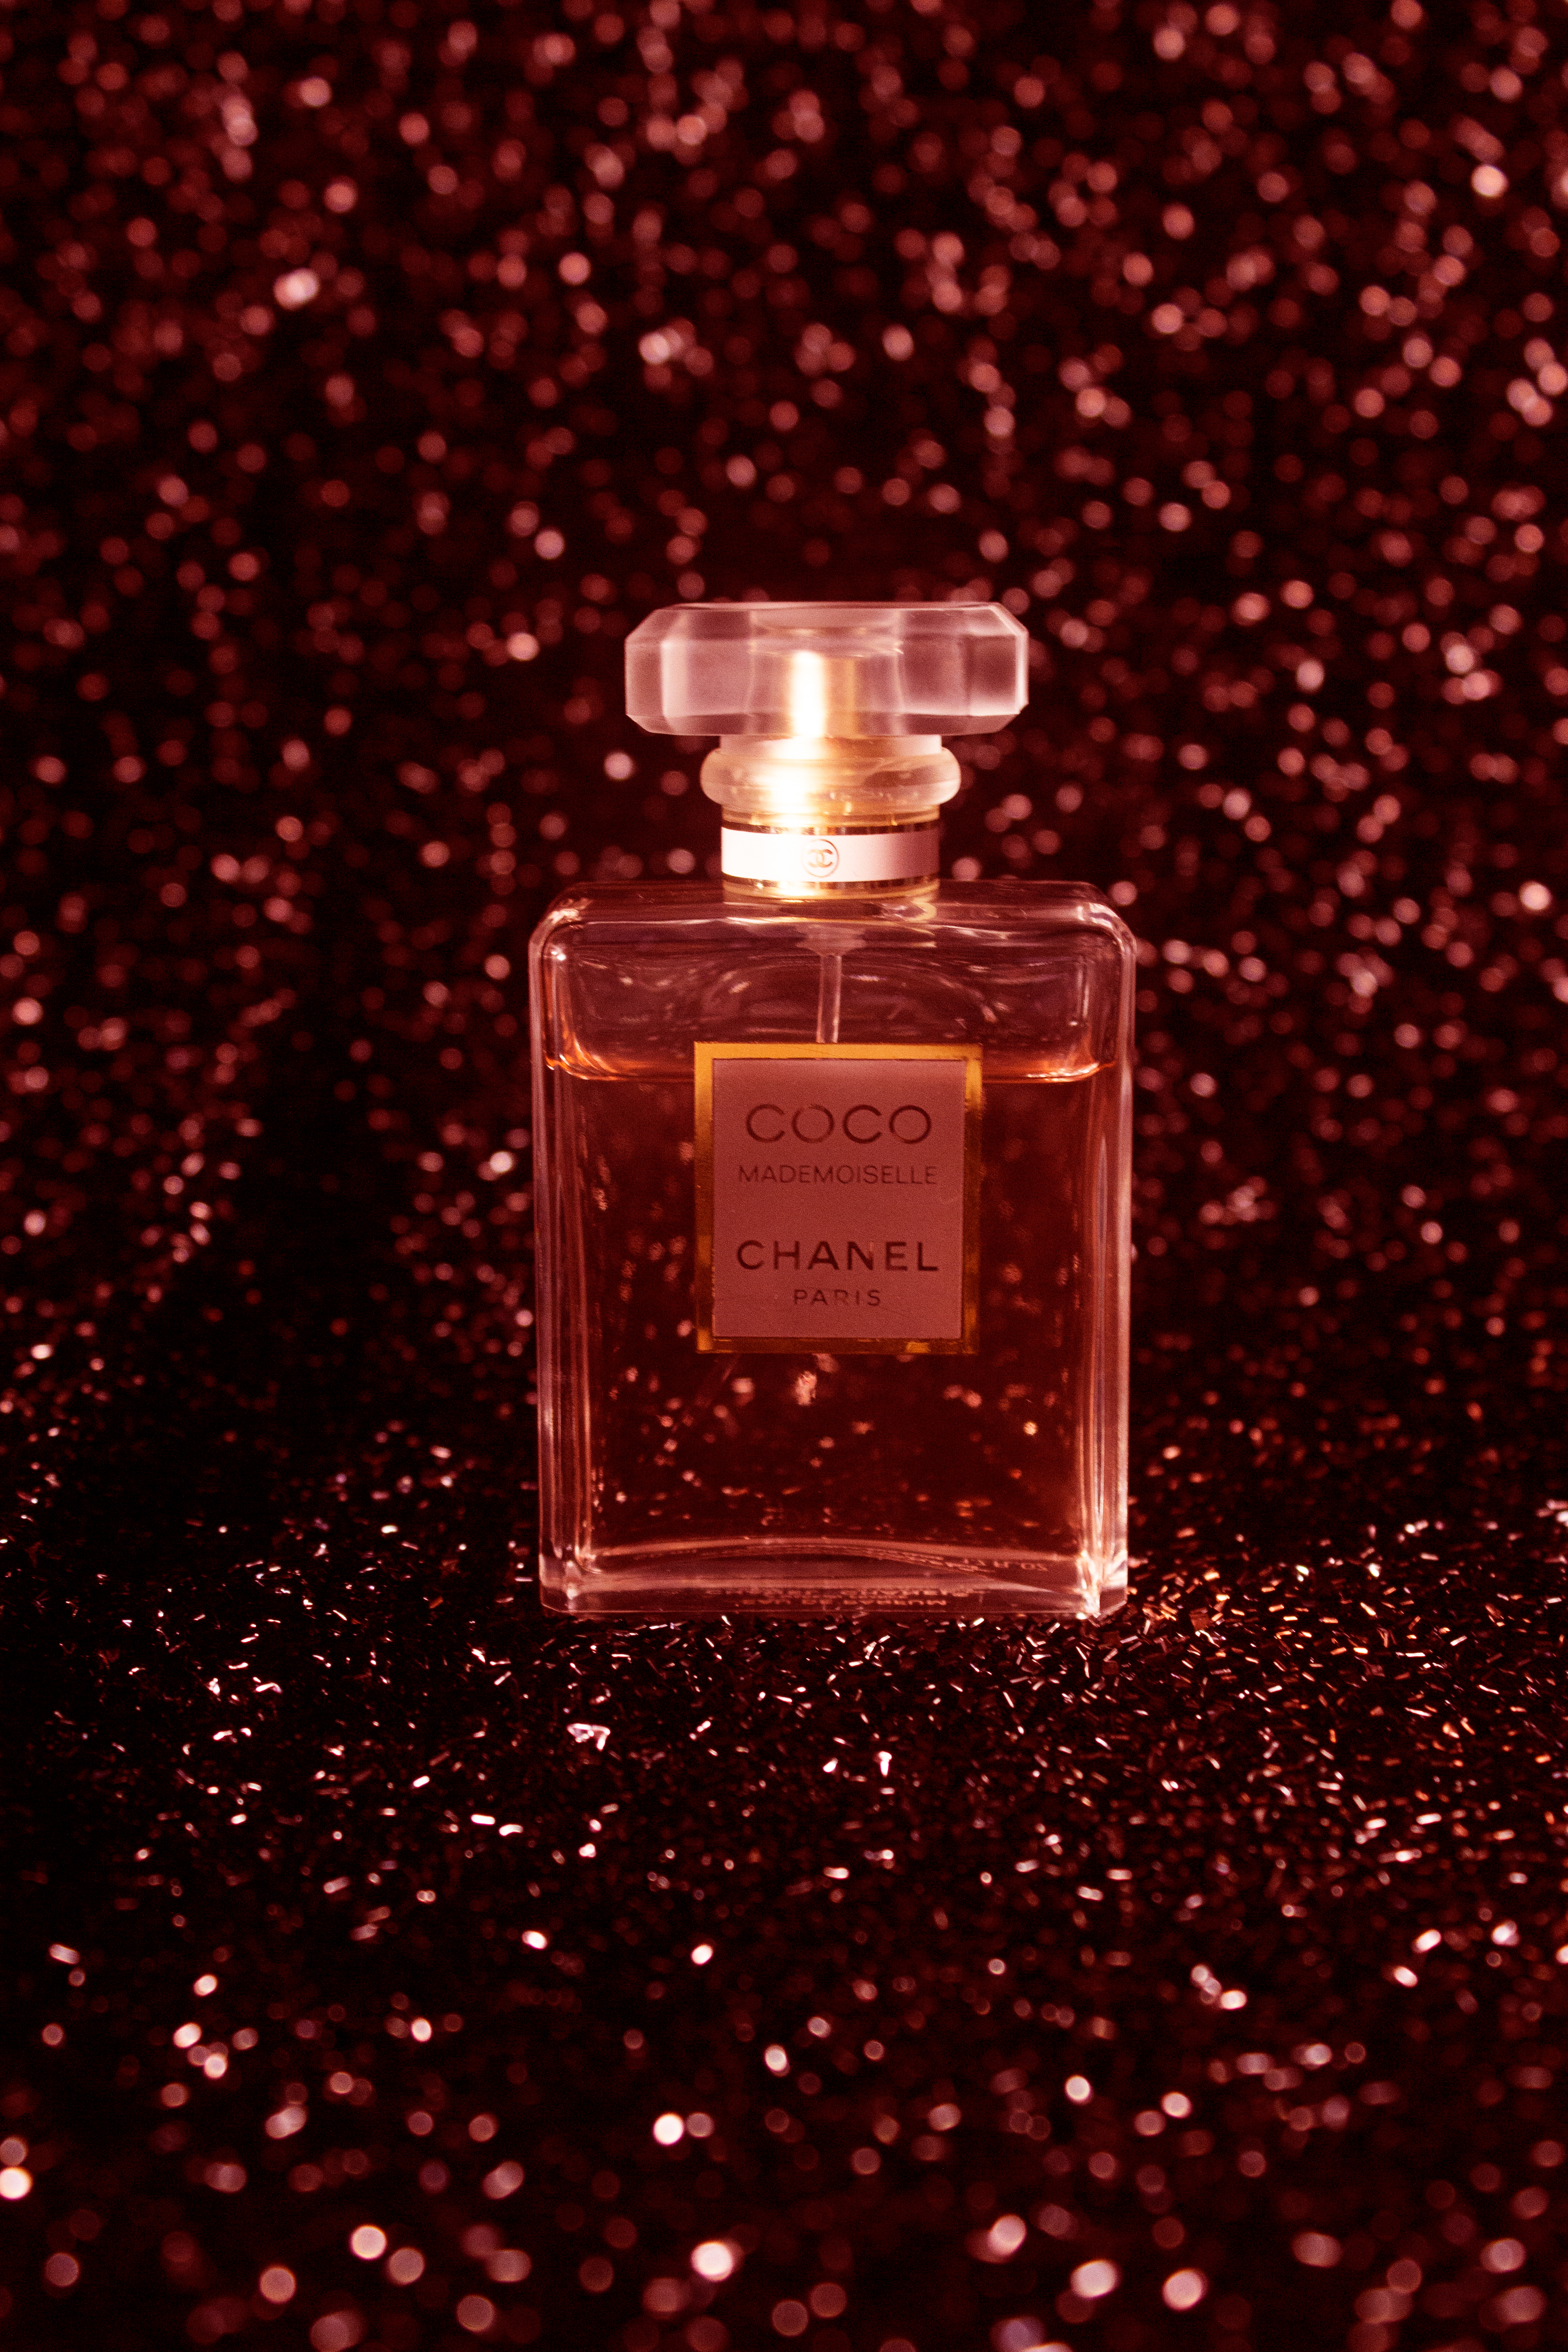
chanel, coco, perfume, lights, ad, stars, perfume bottle, liquid, fluid, glass bottle, cosmetics, bottle